Owney Madden

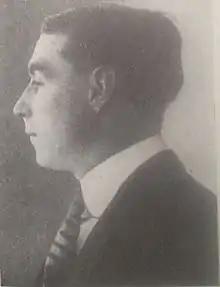
NYPD mug shot of Madden (first published in 1926)

After serving seven years of a 10-to-20-year sentence for Moore's manslaughter, Madden was released on parole in 1923. The Gopher Gang had broken up, and many members of his own faction were either in Sing Sing or working for bootlegging gangs.